Verkhoturye

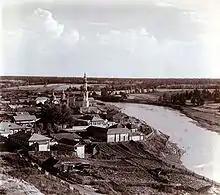
Verkhoturye in 1910

Around 1600, Turinsk was built downriver and a winter ice-road was built to connect the two settlements. At some point the Irbit Fair downriver became a major trading place. In 1695, all routes from the Kama basin except Verkhoturye were legally closed. Verkhoturye declined from about 1763 when the Siberian Route was built through Yekaterinburg to the south. In the 1770s, the toll for crossing into Siberia was abolished or reduced.